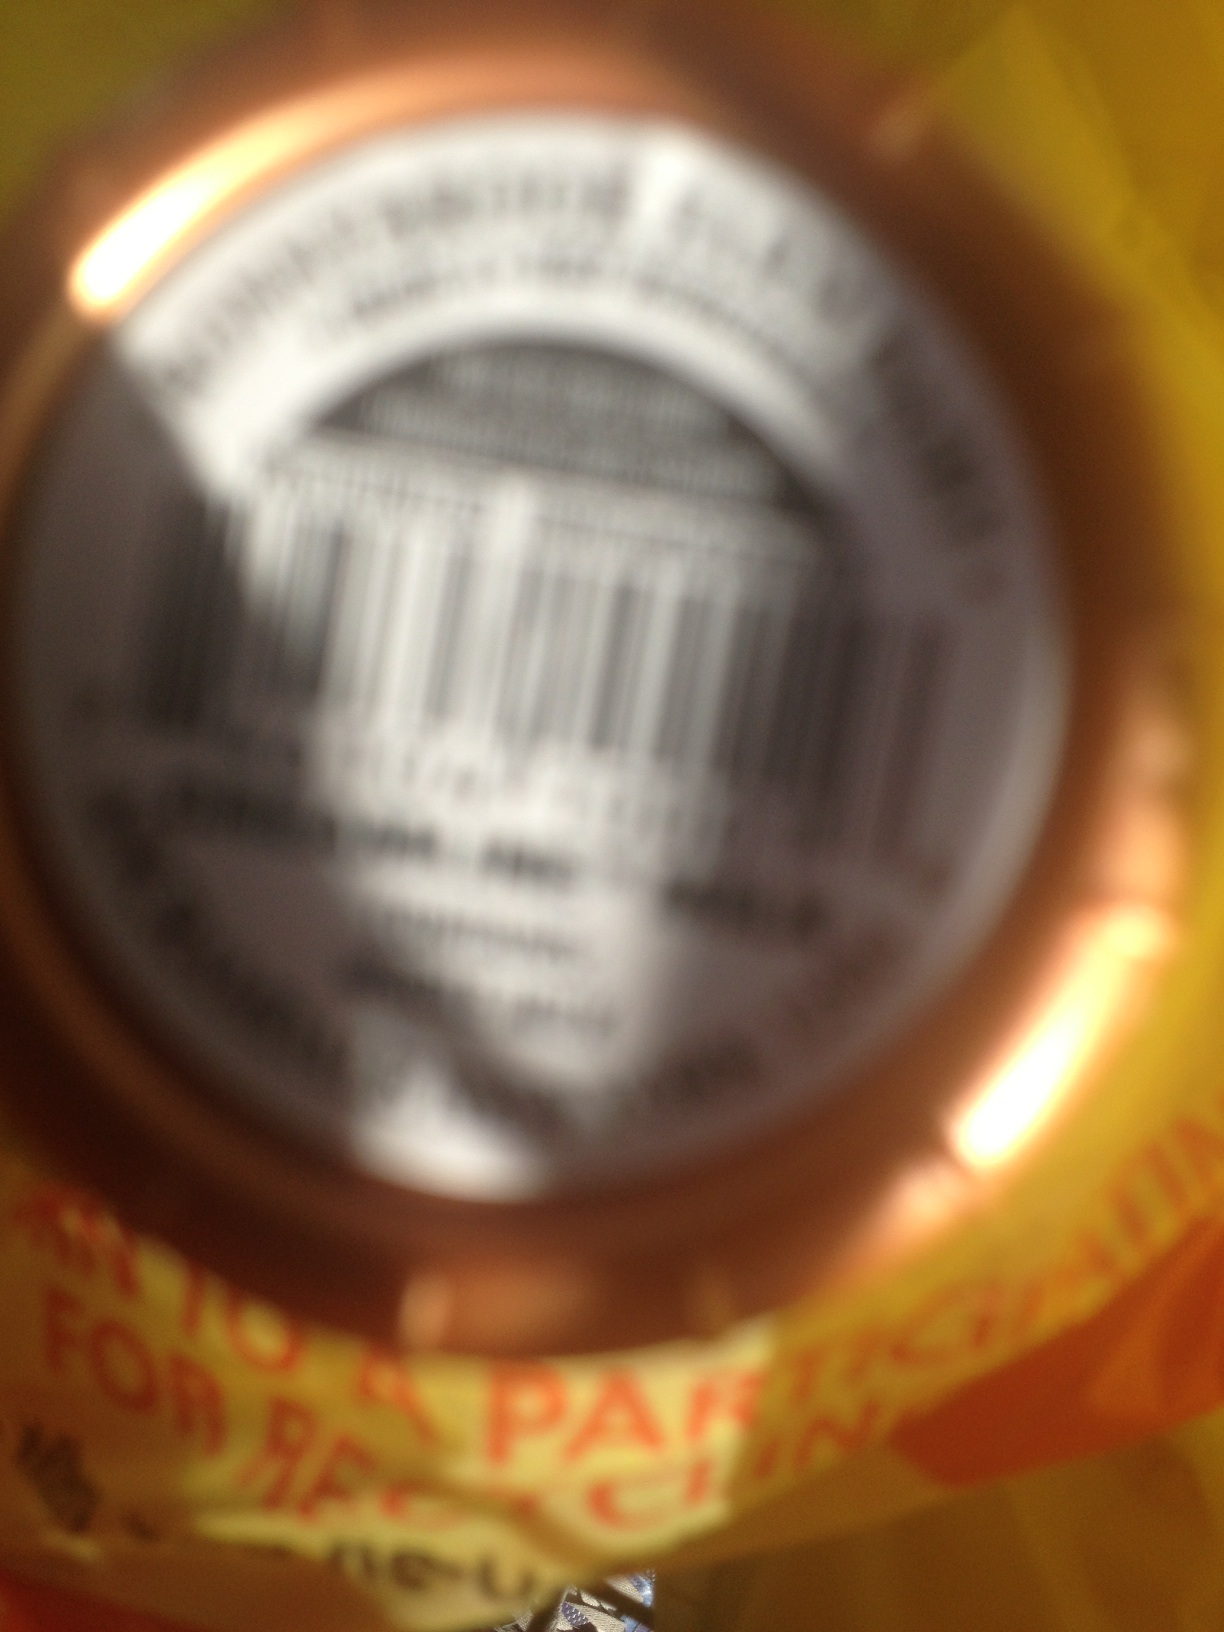Question: what does this say?
Answer: unanswerable